Eberswalde–Frankfurt (Oder) railway

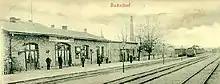
Niederfinow station about 1901

At the beginning of the 20th century, plans were developed to establish a separate marshalling yard because of limited space in Frankfurt station. After much discussion about the location of the new yard, it was eventually decided to build it on the Eberswalde line between Frankfurt and Booßen. The line in this section had to be moved to the east and Booßen station was also moved. Work began on 1 April 1910 and work on the infrastructure was largely completed at the beginning of the First World War. Because many tracks were occupied by the military during the war, its commissioning was delayed to 1917. Connecting lines were built from Rosengarten on the line to Berlin and from Booßen to Wüste Kunersdorf junction near Lebus on the line to Küstrin. The line between Frankfurt and Booßen was duplicated.